Mount Tarampa State School

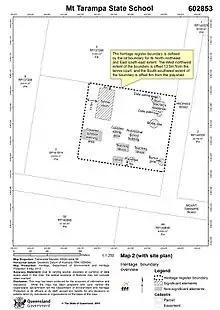
Site map, 2015

Mount Tarampa State School stands on an elevated, approximately site on the corner of main thoroughfares, Profkes and Mount Tarampa roads, in Mount Tarampa, approximately northwest of Ipswich. The school comprises a complex of small buildings, including an early provisional school building (1906, extended 1916), teacher's residence (1918, extended ), playshed (1912), tennis court (pre-1925) and established trees. The school is conspicuous in its rural setting.